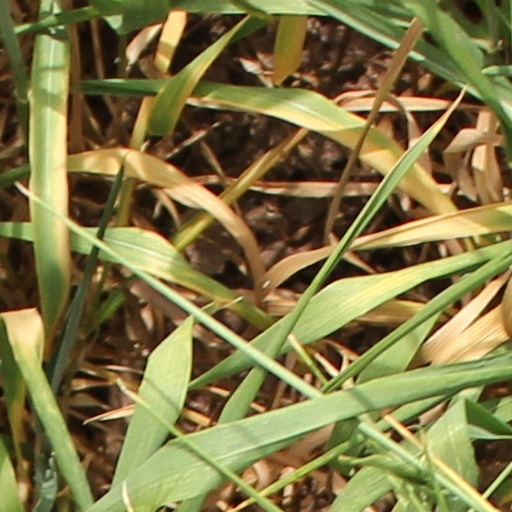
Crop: wheat